Unified Political Command

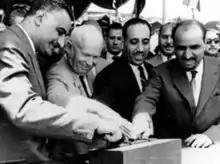
From left to right: Nasser, Khrushchev, Arif and as-Sallal in Egypt (May 1964)

A Unified Political Command ("qiyāda siyāsiyya muwaḥḥada"), also translated as Joint Political Command or Unified Political Leadership, was agreed in 1964 between the presidents of Egypt and Iraq (Gamal Abdel Nasser and Abdul Salam Arif) as well as between the presidents of Egypt and North Yemen (Nasser and Abdullah as-Sallal). Both projects were parallel but not linked with each other. The Unified Political Command was meant as a kind of transitional government which should prepare the gradual merger of Iraq with Egypt and North Yemen with Egypt in a new United Arab Republic.